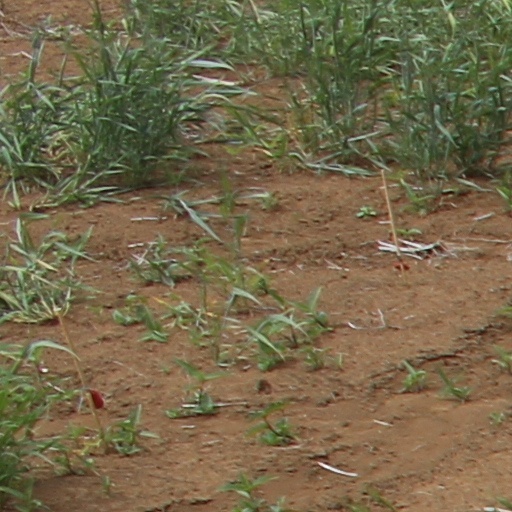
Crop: wheat